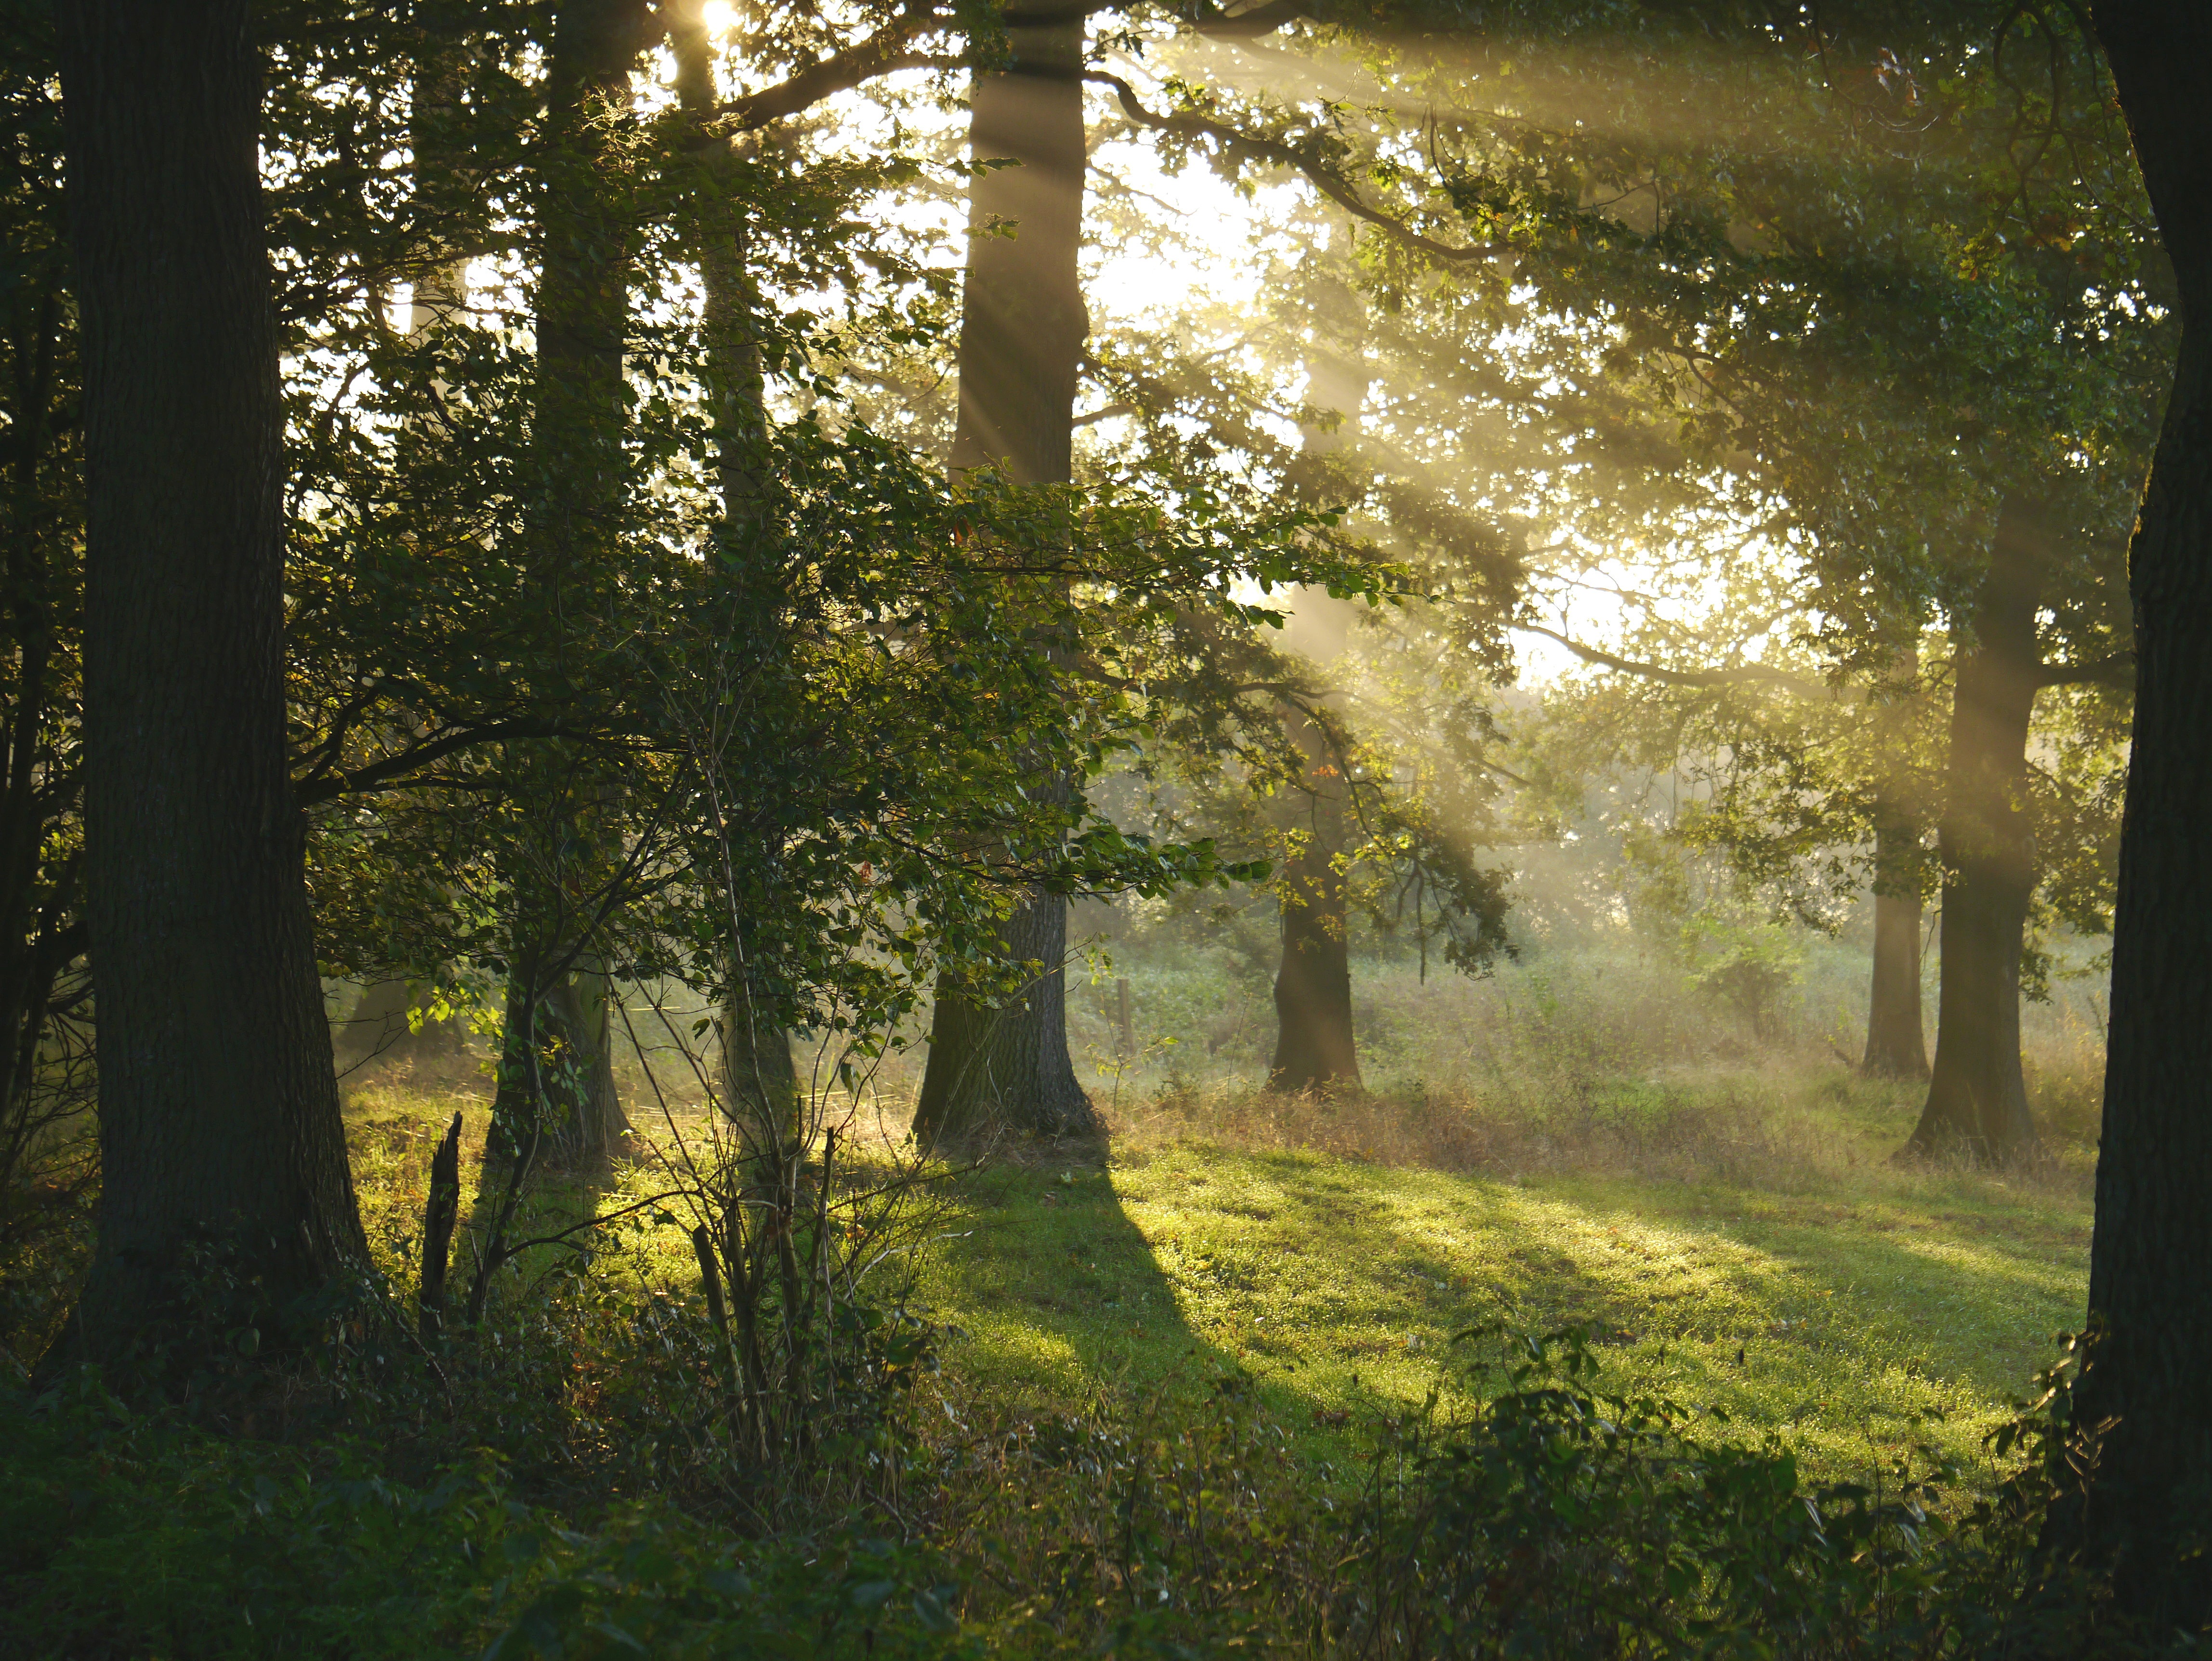
landscape, tree, nature, forest, grass, branch, dew, light, plant, sun, mist, meadow, sunlight, morning, leaf, green, autumn, haze, season, deciduous, woodland, habitat, mood, ecosystem, sunbeam, morgenstimmung, glade, morning sun, westfalen, m nsterland, humidity, natural environment, atmospheric phenomenon, woody plant